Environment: real
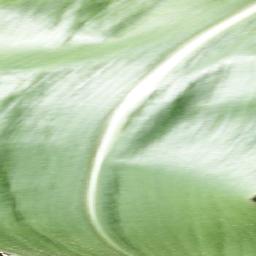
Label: healthy